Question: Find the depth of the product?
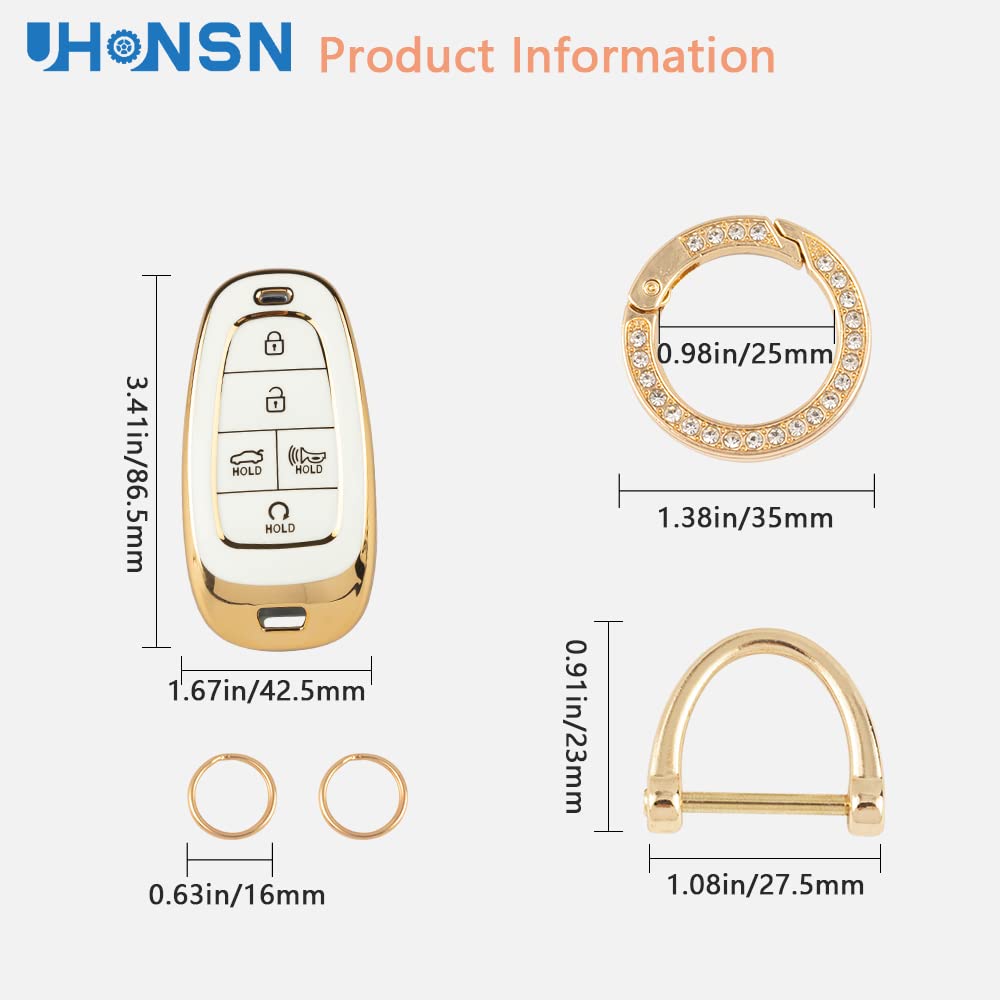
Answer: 86.5 millimetre